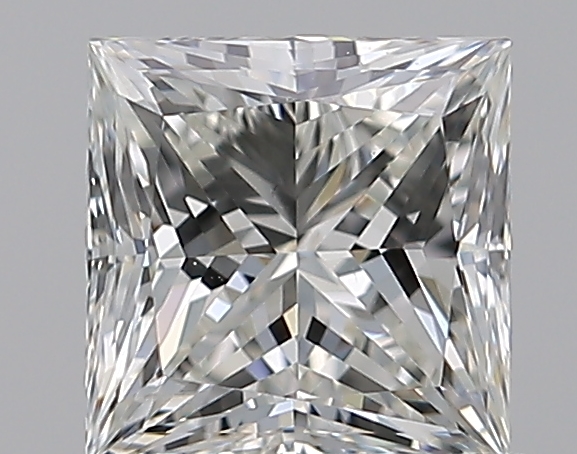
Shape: princess
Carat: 0.8
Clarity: SI1
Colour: I
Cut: EX
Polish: EX
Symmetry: VG
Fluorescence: N
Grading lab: GIA
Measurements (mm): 5.07 x 5.01 x 3.63